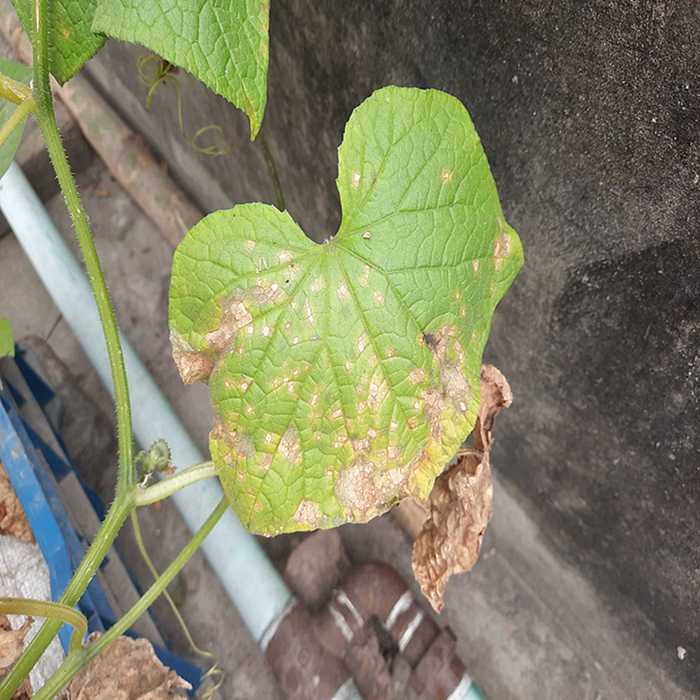
Plant: Cucumber
Label: Anthracnose lesions